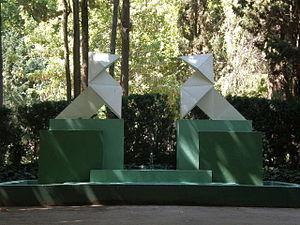
La cocotte en papier ou cocotte est un type de pliage figurant une poule stylisée. Vraisemblablement d’origine espagnole, la cocotte est l’emblème du pliage en Europe, comme la grue en papier au Japon. Elle peut être confectionnée selon plusieurs méthodes dont les plus simples n’excèdent pas huit étapes.